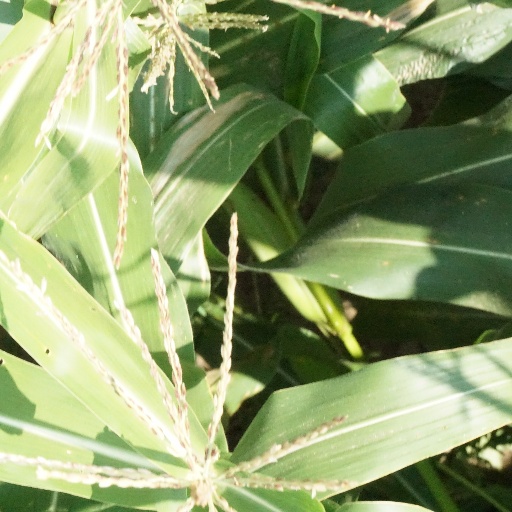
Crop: maize; corn